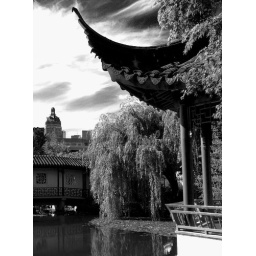
A black and white crop of the original with a little more of a dramatic sky in the background.